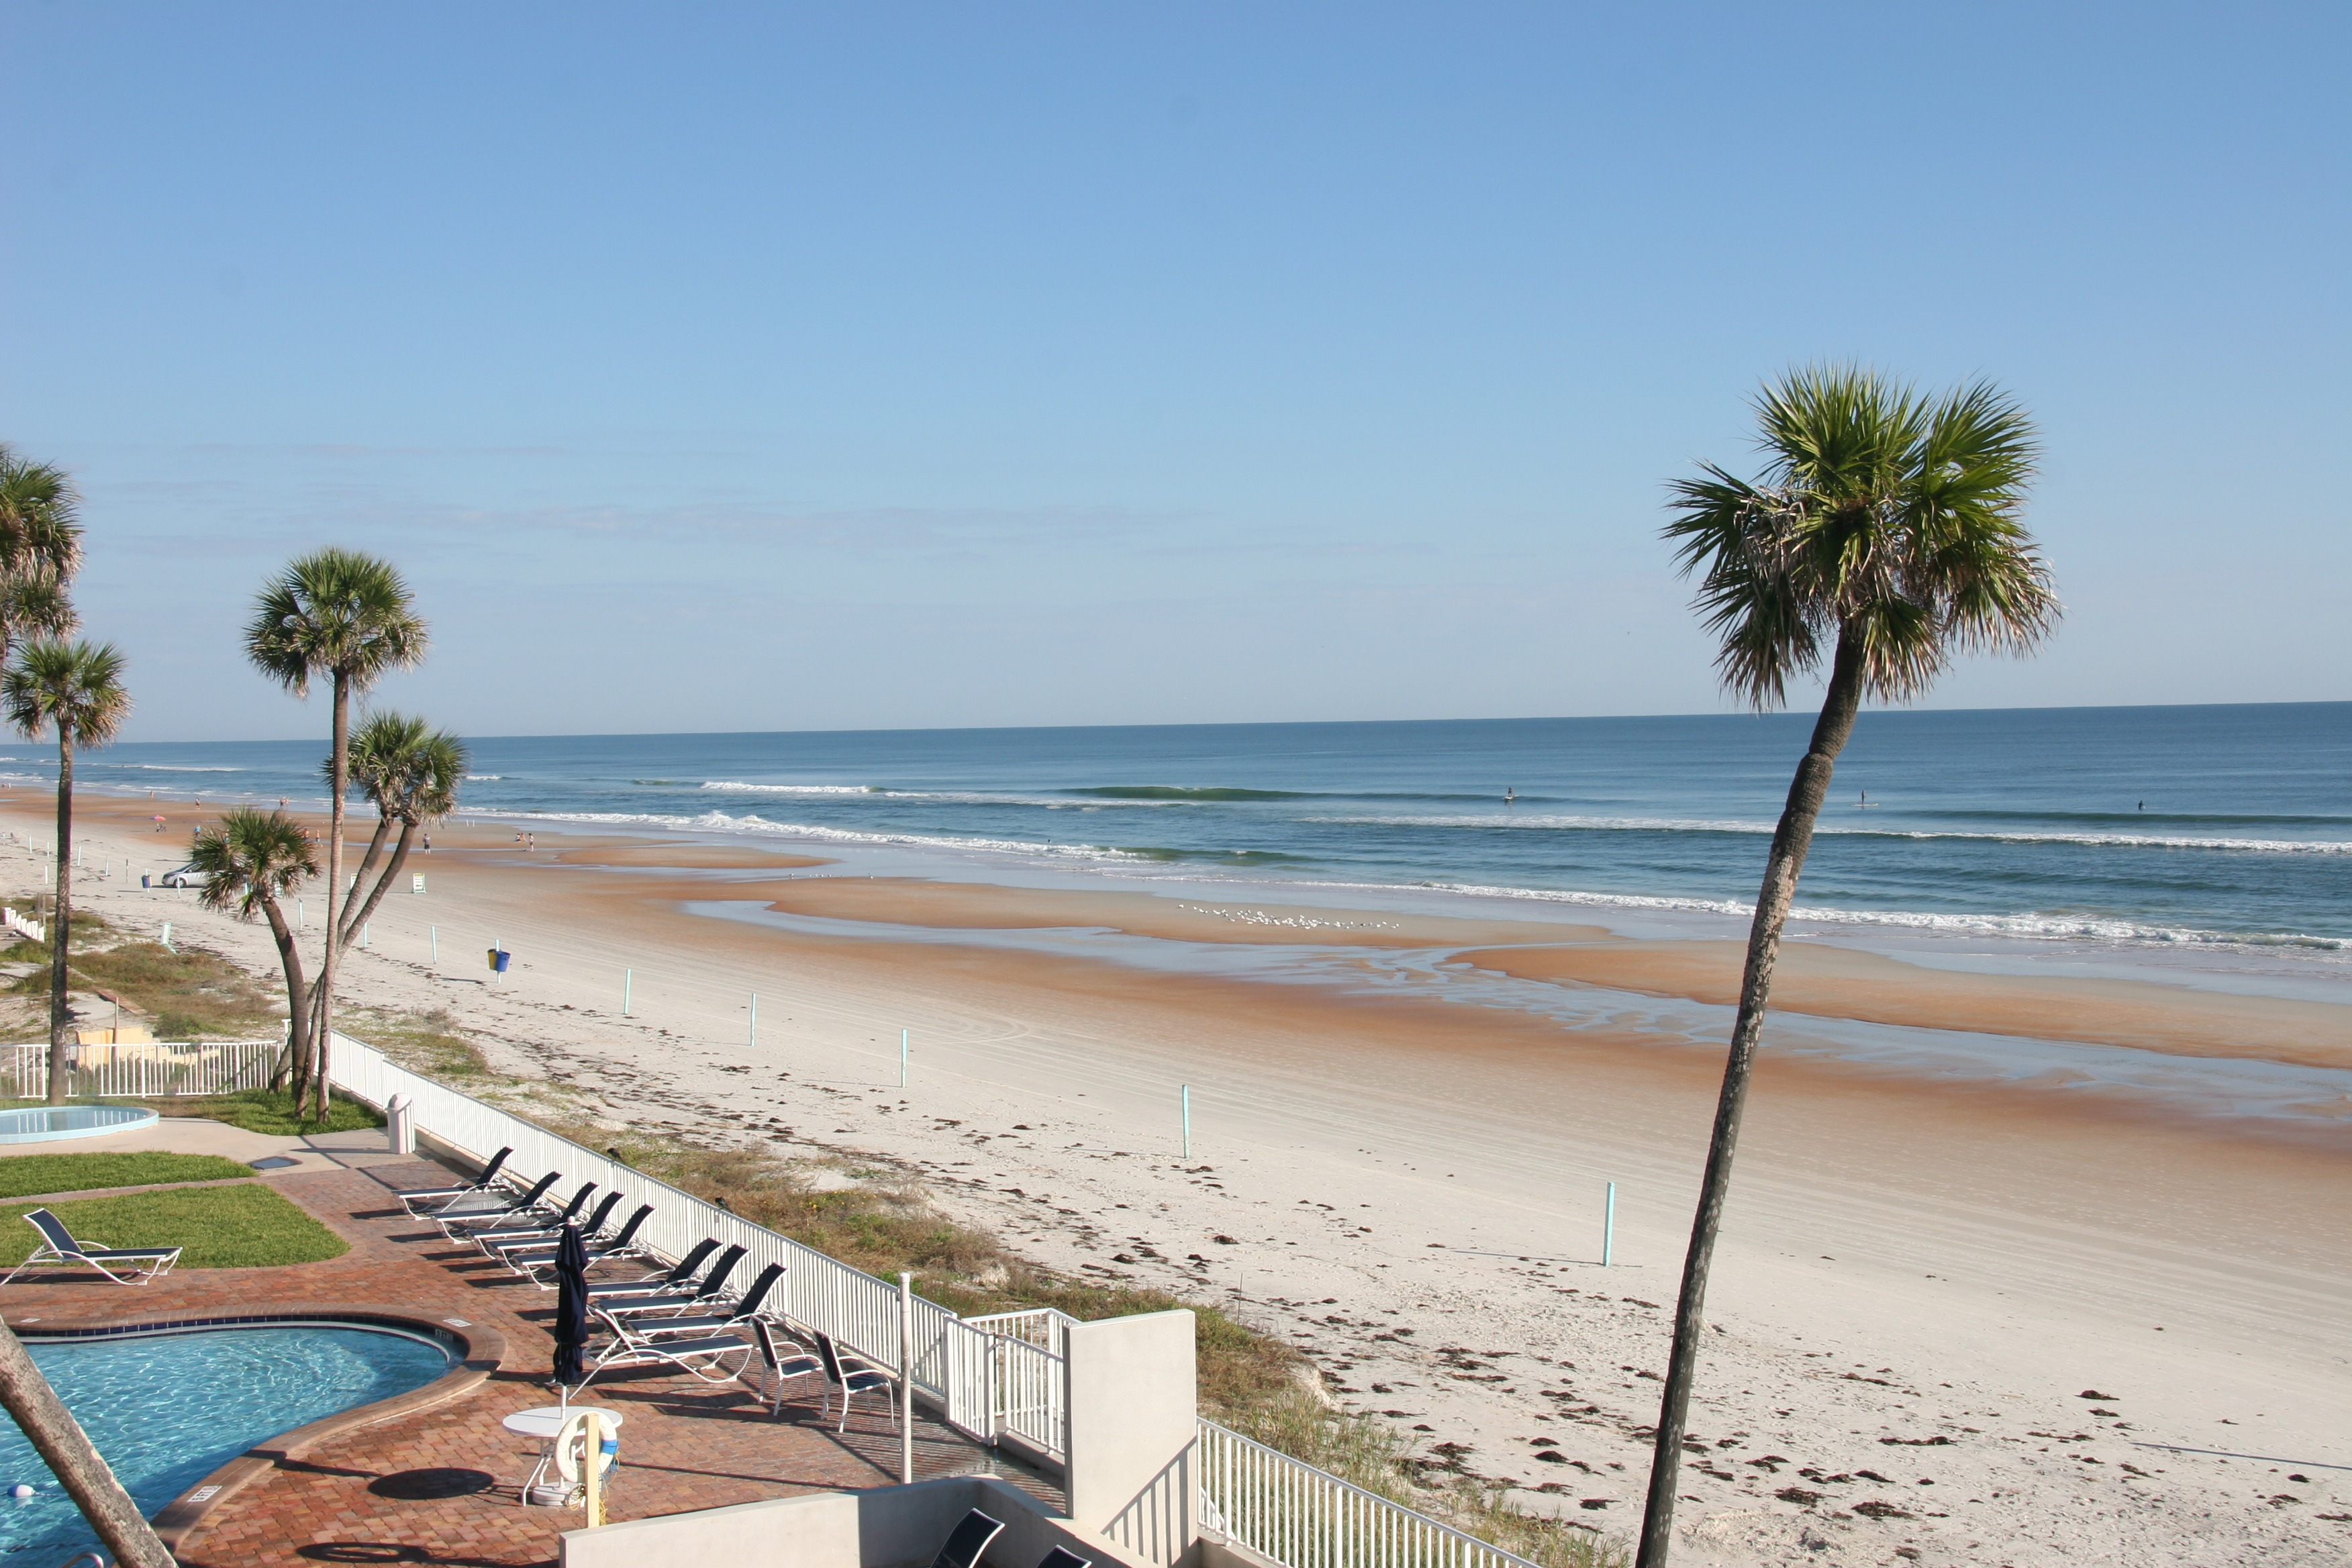
beach, sea, coast, tree, sand, ocean, shore, walkway, vacation, cove, palm, bay, body of water, resort, gulf, caribbean, florida, cape, shores, alabama, arecales